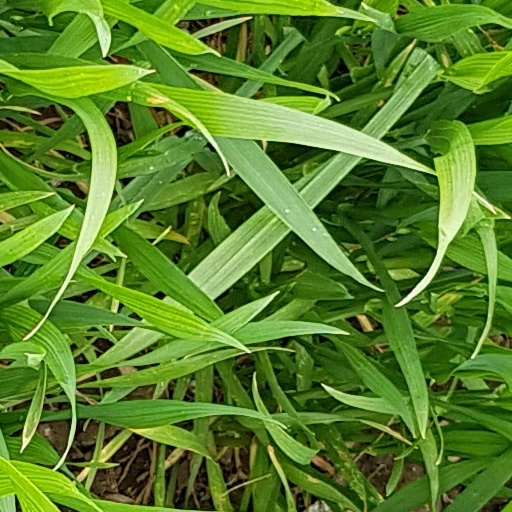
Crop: wheat